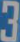
Number: 3